Johan Ferner

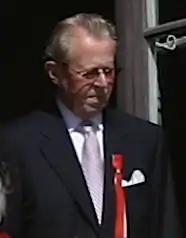
Ferner in 2007

Johan Martin Ferner (né "Johan Martin Jacobsen"; 22 July 192724 January 2015) was a Norwegian sailor and Olympic medalist. He won a silver medal in the 6 metre class with the boat "Elisabeth X" at the 1952 Summer Olympics in Helsinki, together with Finn Ferner (his brother), Erik Heiberg, Tor Arneberg and Carl Mortensen. He was married to Princess Astrid, the sister of King Harald V of Norway and Princess Ragnhild.